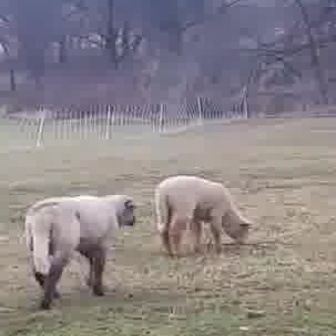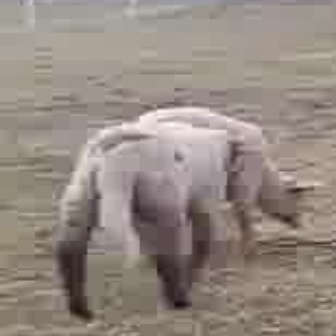
  Please identify the target specified by the bounding box [20,191,136,308] in the first image and locate it in the second image. Return the coordinates in [x_min,y_min,x_max,y_max] format.
Answer: [45,114,244,314]